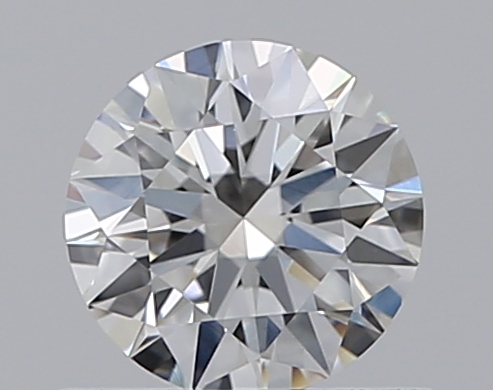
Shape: round
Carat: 0.51
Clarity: VS1
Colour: G
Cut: EX
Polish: EX
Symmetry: EX
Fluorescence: N
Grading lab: GIA
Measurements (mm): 5.13 x 5.17 x 3.13